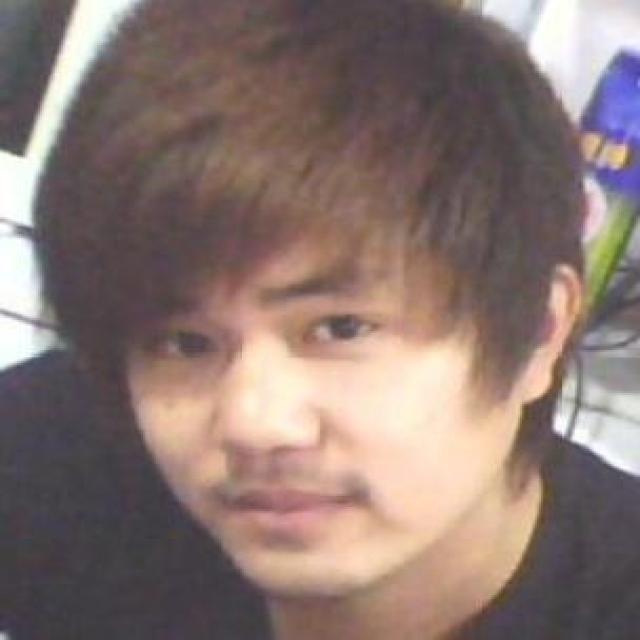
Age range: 21-44